Ancillary Justice

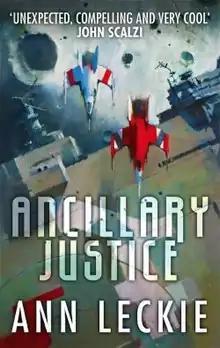
Cover art

Ancillary Justice is a science fiction novel by the American writer Ann Leckie, published in 2013. It is Leckie's debut novel and the first in her Imperial Radch space opera trilogy, followed by "Ancillary Sword" (2014) and "Ancillary Mercy" (2015). The novel follows Breq—who is both the sole survivor of a starship destroyed by treachery and the vessel of that ship's artificial consciousness—as she seeks revenge against the ruler of her civilization.